The Coward (1915 film)

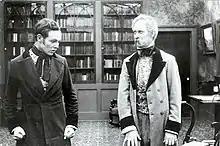
Still of Charles Ray as Frank Winslow and Frank Keenan as Col. Jefferson Beverly Winslow.

Unusually at the time, the main character is not presented as a gallant Southerner who is eager to fight in the war.